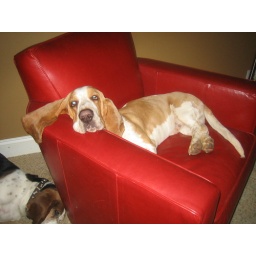
Archie in red chair